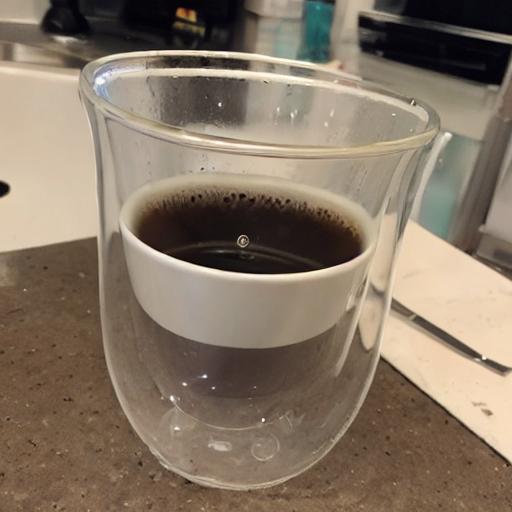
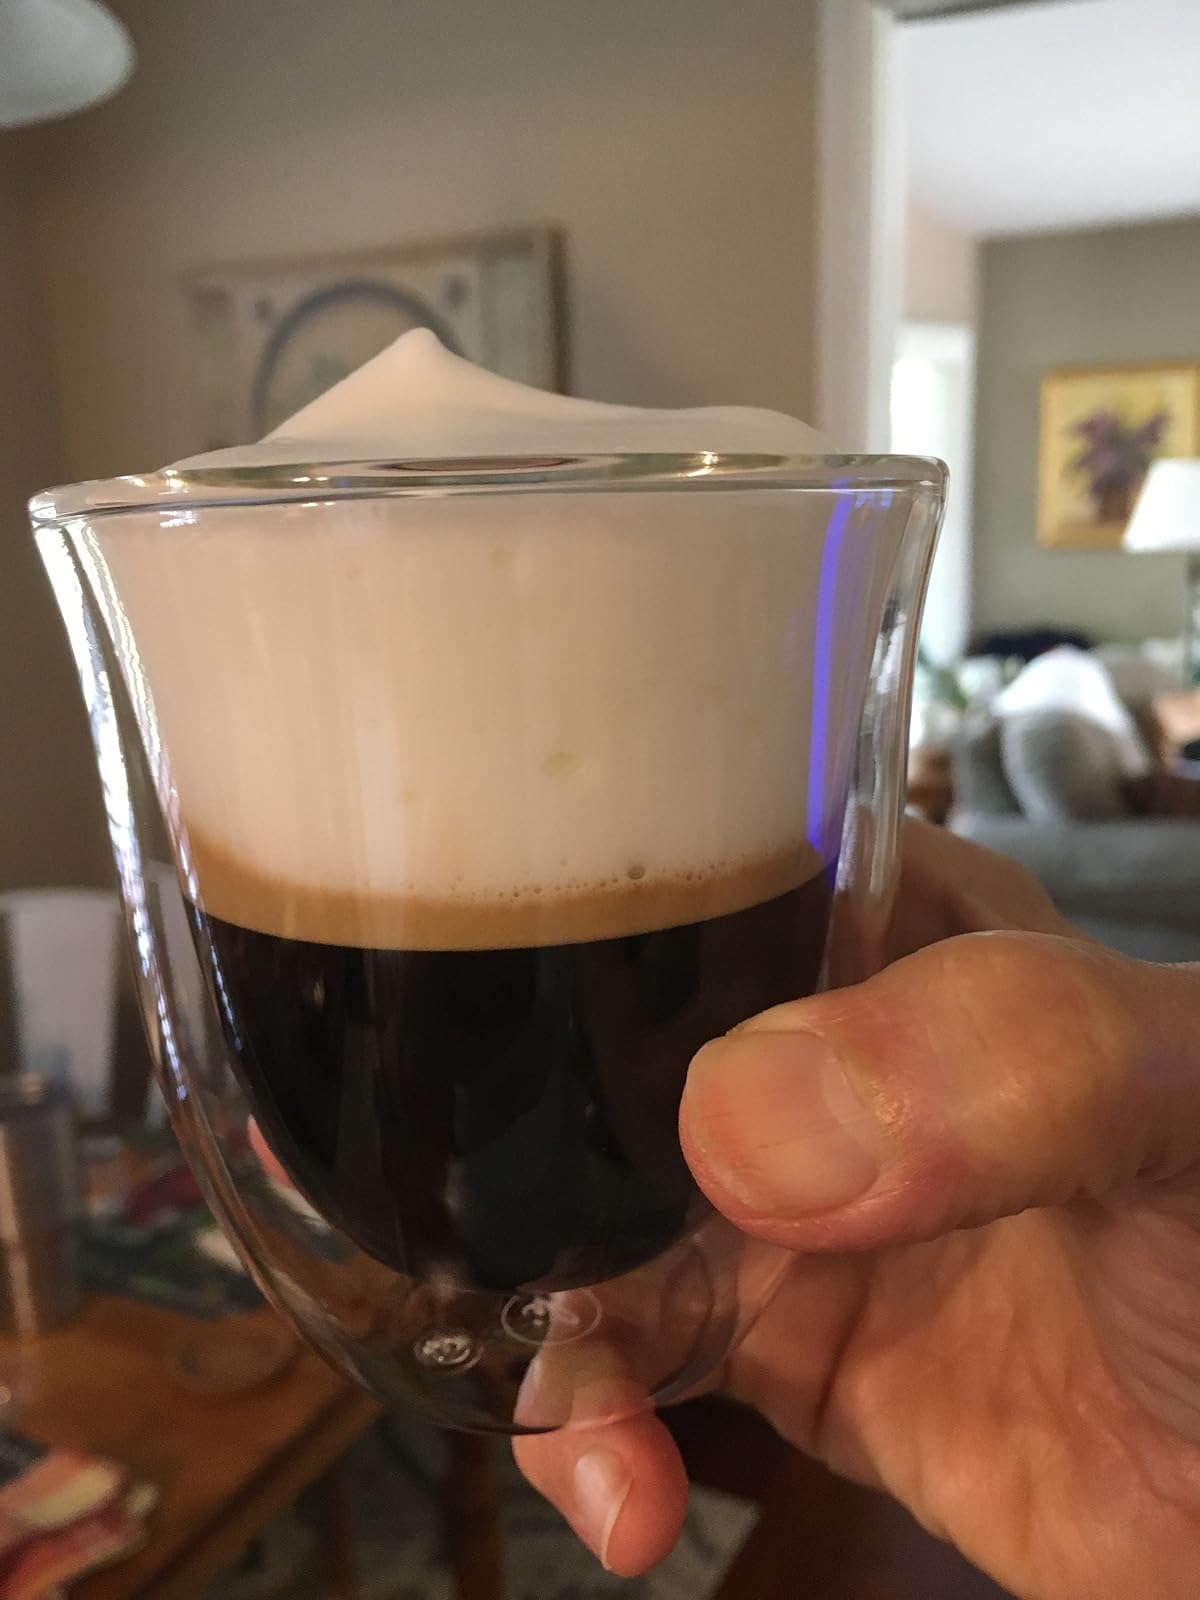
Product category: items_mug
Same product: no